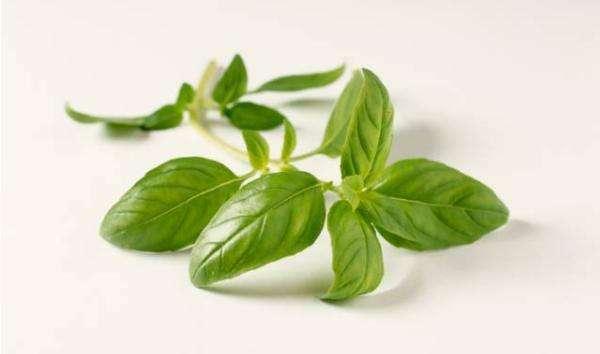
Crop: unknown
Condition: basil